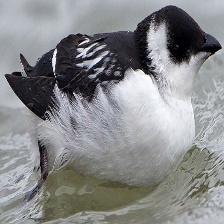
Species: LITTLE AUK
Scientific name: ALLE ALLE